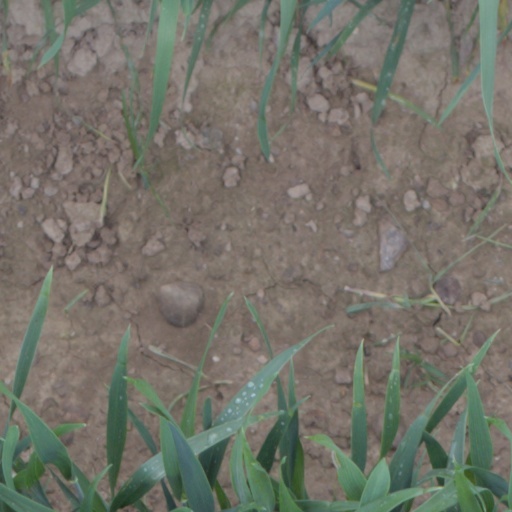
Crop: wheat